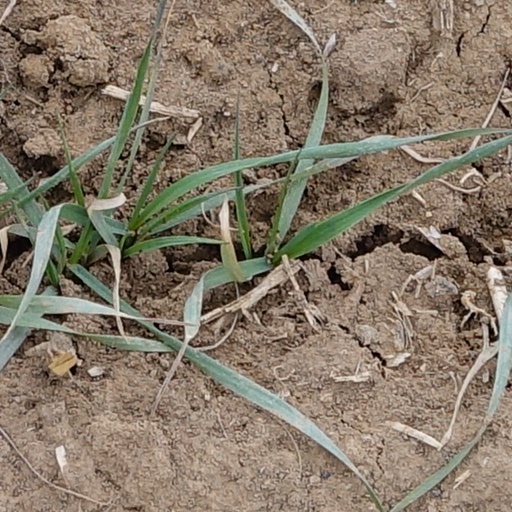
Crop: wheat